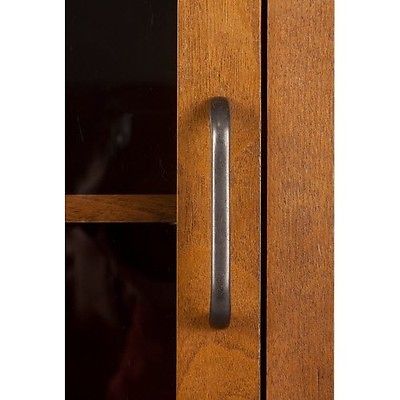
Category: cabinet